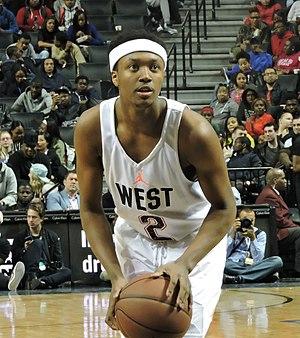
Shamorie Saequan Ponds, né le 29 juin 1998 dans l'arrondissement de Brooklyn à New York, est un joueur américain de basket-ball. Il évolue au poste de meneur.